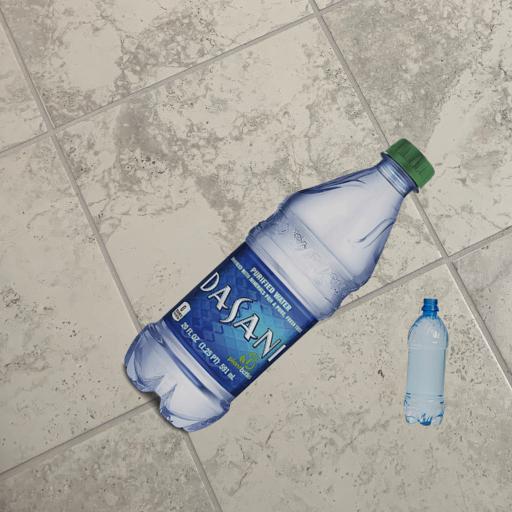
Label: bottles